Pierre Jean Van Stabel

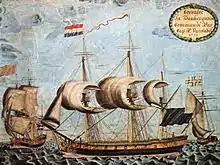
Van Stabel's privateer "Dunkerquoise" in 1779.

Van Stabel took command of the privateer "Dunkerquoise" In 1781, he was in command of the 22-gun corvette "Rohan Soubise", formerly the privateer "Comtesse d'Artois" purchased into service on 27 April 1781.